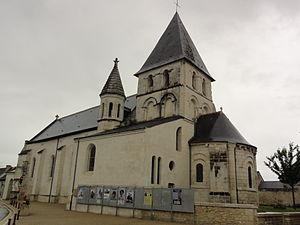
La Celle-Saint-Avant (Indre-et-Loire) Église, chevet This building is indexed in the Base Mérimée, a database of architectural heritage maintained by the French Ministry of Culture,
Cet article recense une partie des monuments historiques d'Indre-et-Loire, en France.
La Celle-Saint-Avant est une commune française du département d'Indre-et-Loire, en région Centre-Val de Loire.